Bell Island (Newfoundland and Labrador)

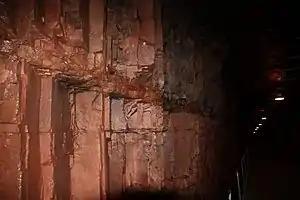
Red-coloured hematite rock in the "No. 2 Mine"

In the night of 4–5 September 1942, the "U-513" under the command of Rolf Rüggeberg entered Conception Bay. Around noon the submarine fired torpedoes heading for two fully loaded cargo ships: the Canadian "Lord Strathcona" and the British "Saganaga". "Saganaga", carrying 8,300 tons of iron ore, sank within three minutes. 29 people on board were killed. "Lord Strathcona" also sank, albeit with no fatalities. Amid the chaos, the U-boat was accidentally hit while coming to the surface and gunners from the coastal battery as well as gunners on the coal-carrying freighter "Evelyn B." fired on it. "U-513" then fled Conception Bay in slightly damaged condition. After the attack, the government expanded the battery by installing additional searchlights, among other things.